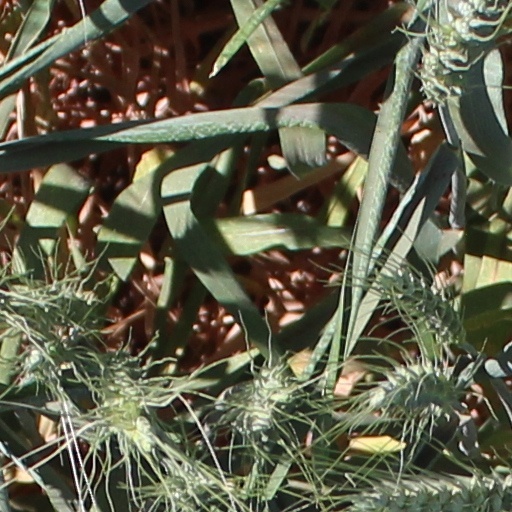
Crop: wheat